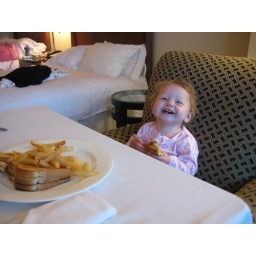
She is so proud of herself for sitting in a &amp;quot;big girl&amp;quot; chair to eat dinner.